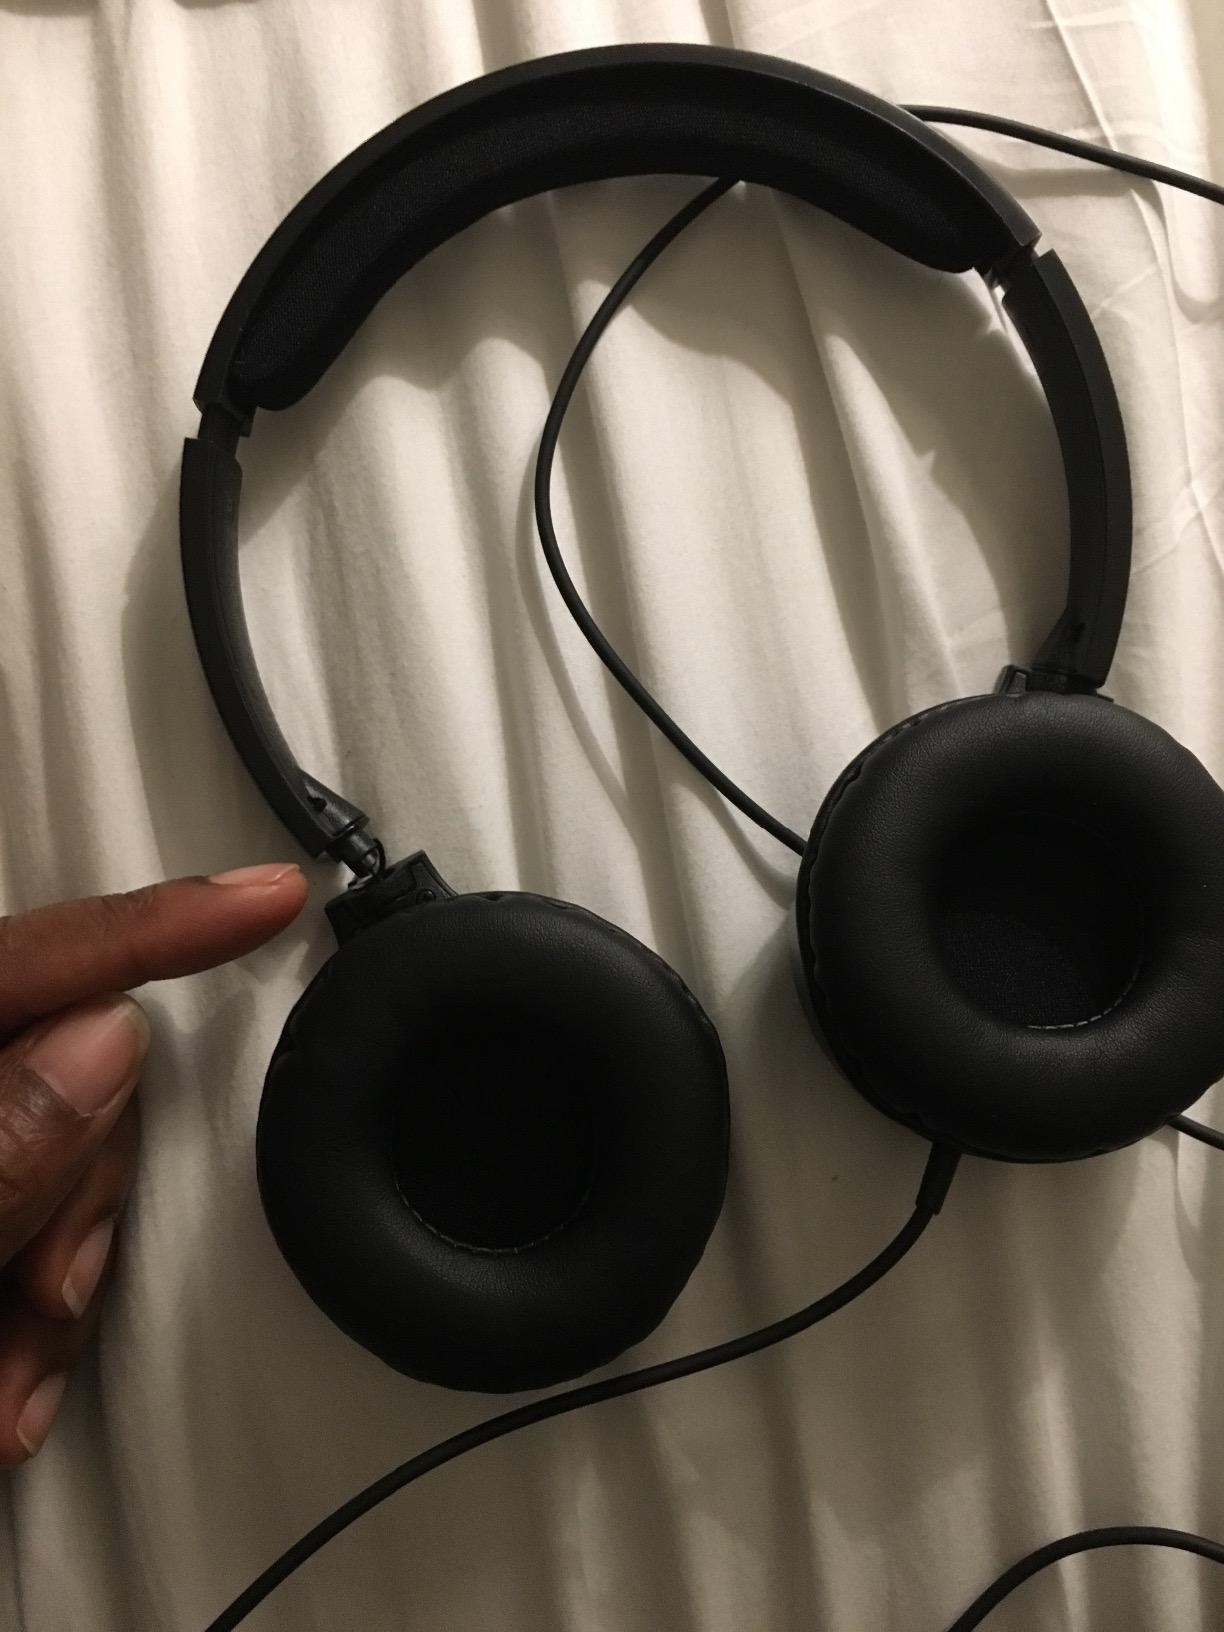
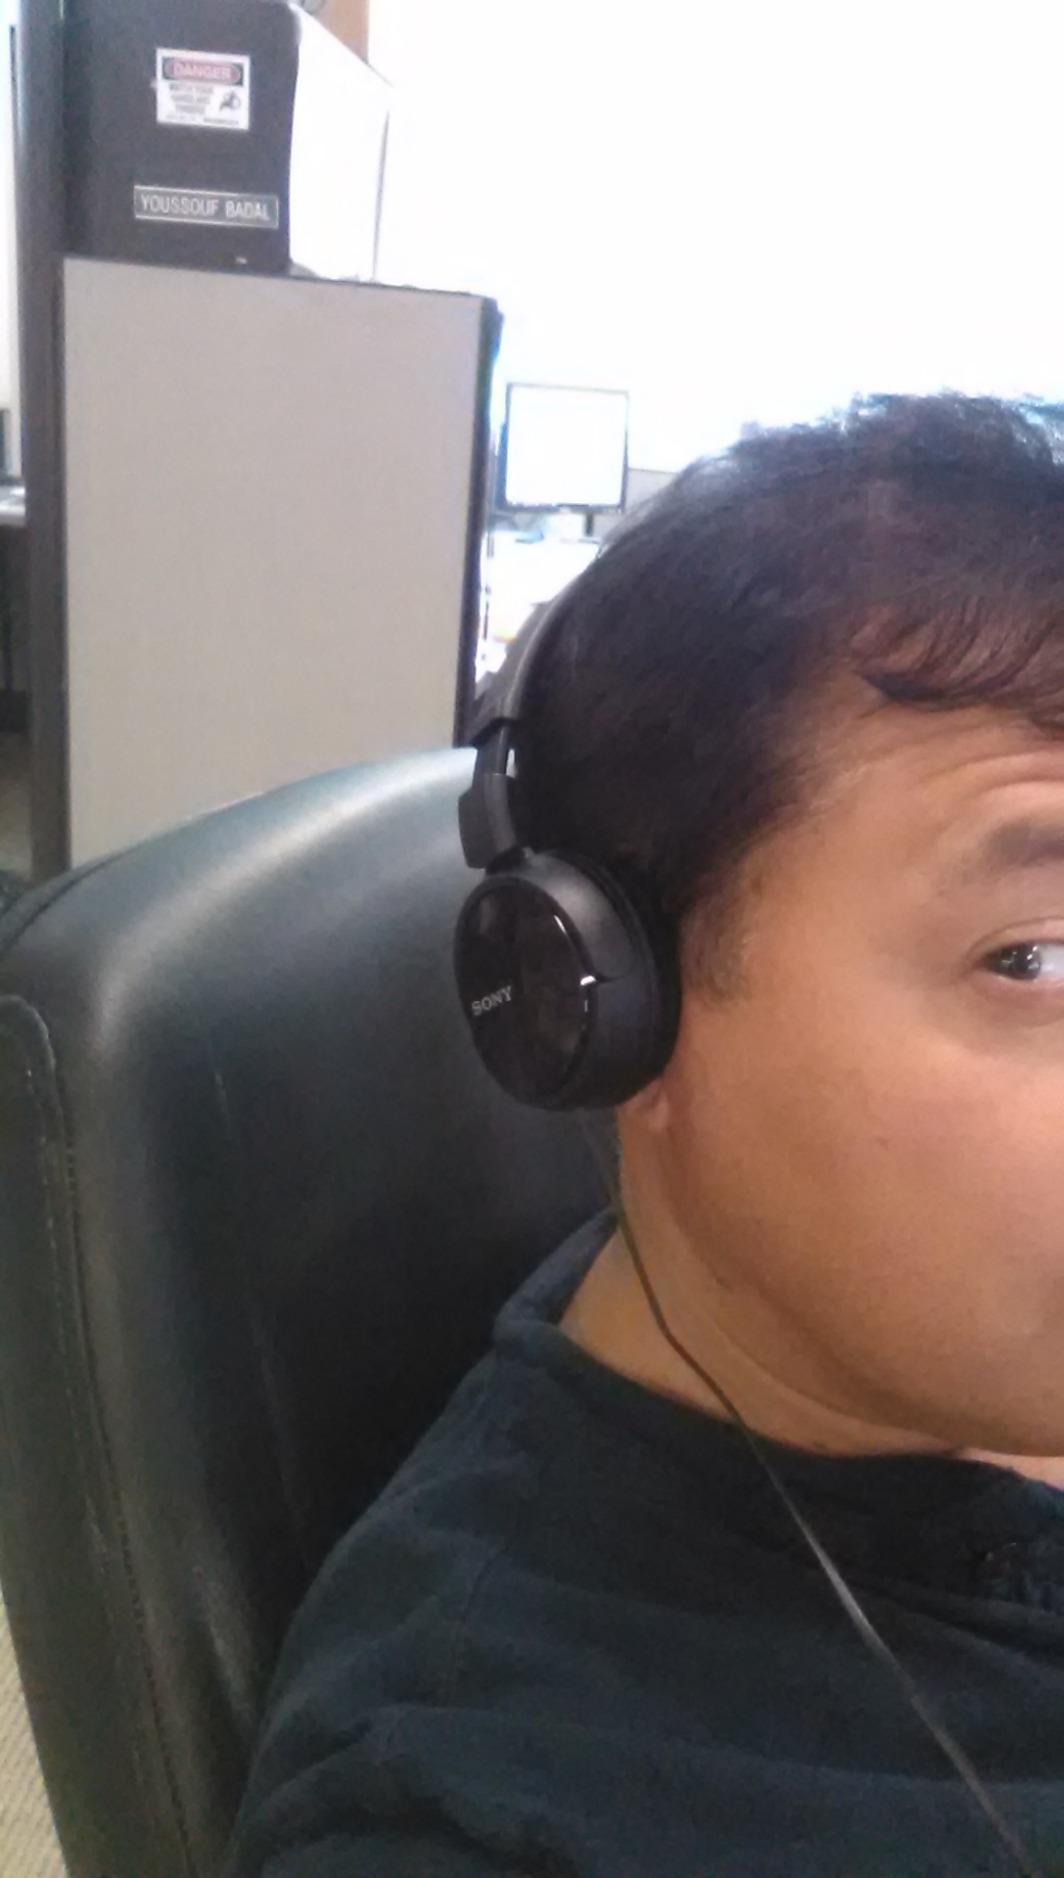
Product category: headphones
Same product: no